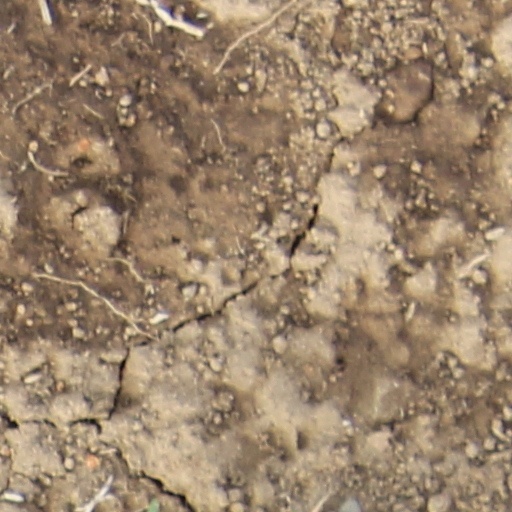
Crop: wheat